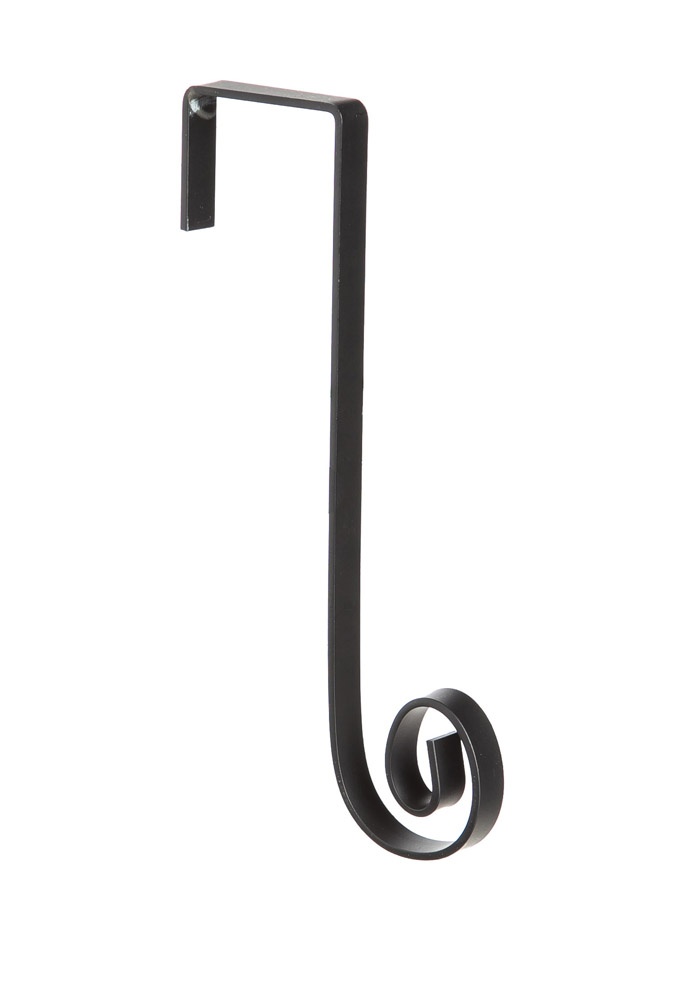
Door Decor Over-the-Door Hanger
This over-the-door hanger is made of weather-resistant metal and can hold a variety of wreaths and decor from the curled metal hook. This hanger will fit over most standard-sized doors. DETAILS Made of weather resistant metal. Over-the-door hook fits most standard-sized doors. Perfect for hanging wreaths, signs and other door decor. Measures 4 x 8 x 0.5 inches.
Brand: Evergreen Enterprises
Category: Home & Garden > Decor > Seasonal & Holiday Decorations > Holiday Ornament Hooks